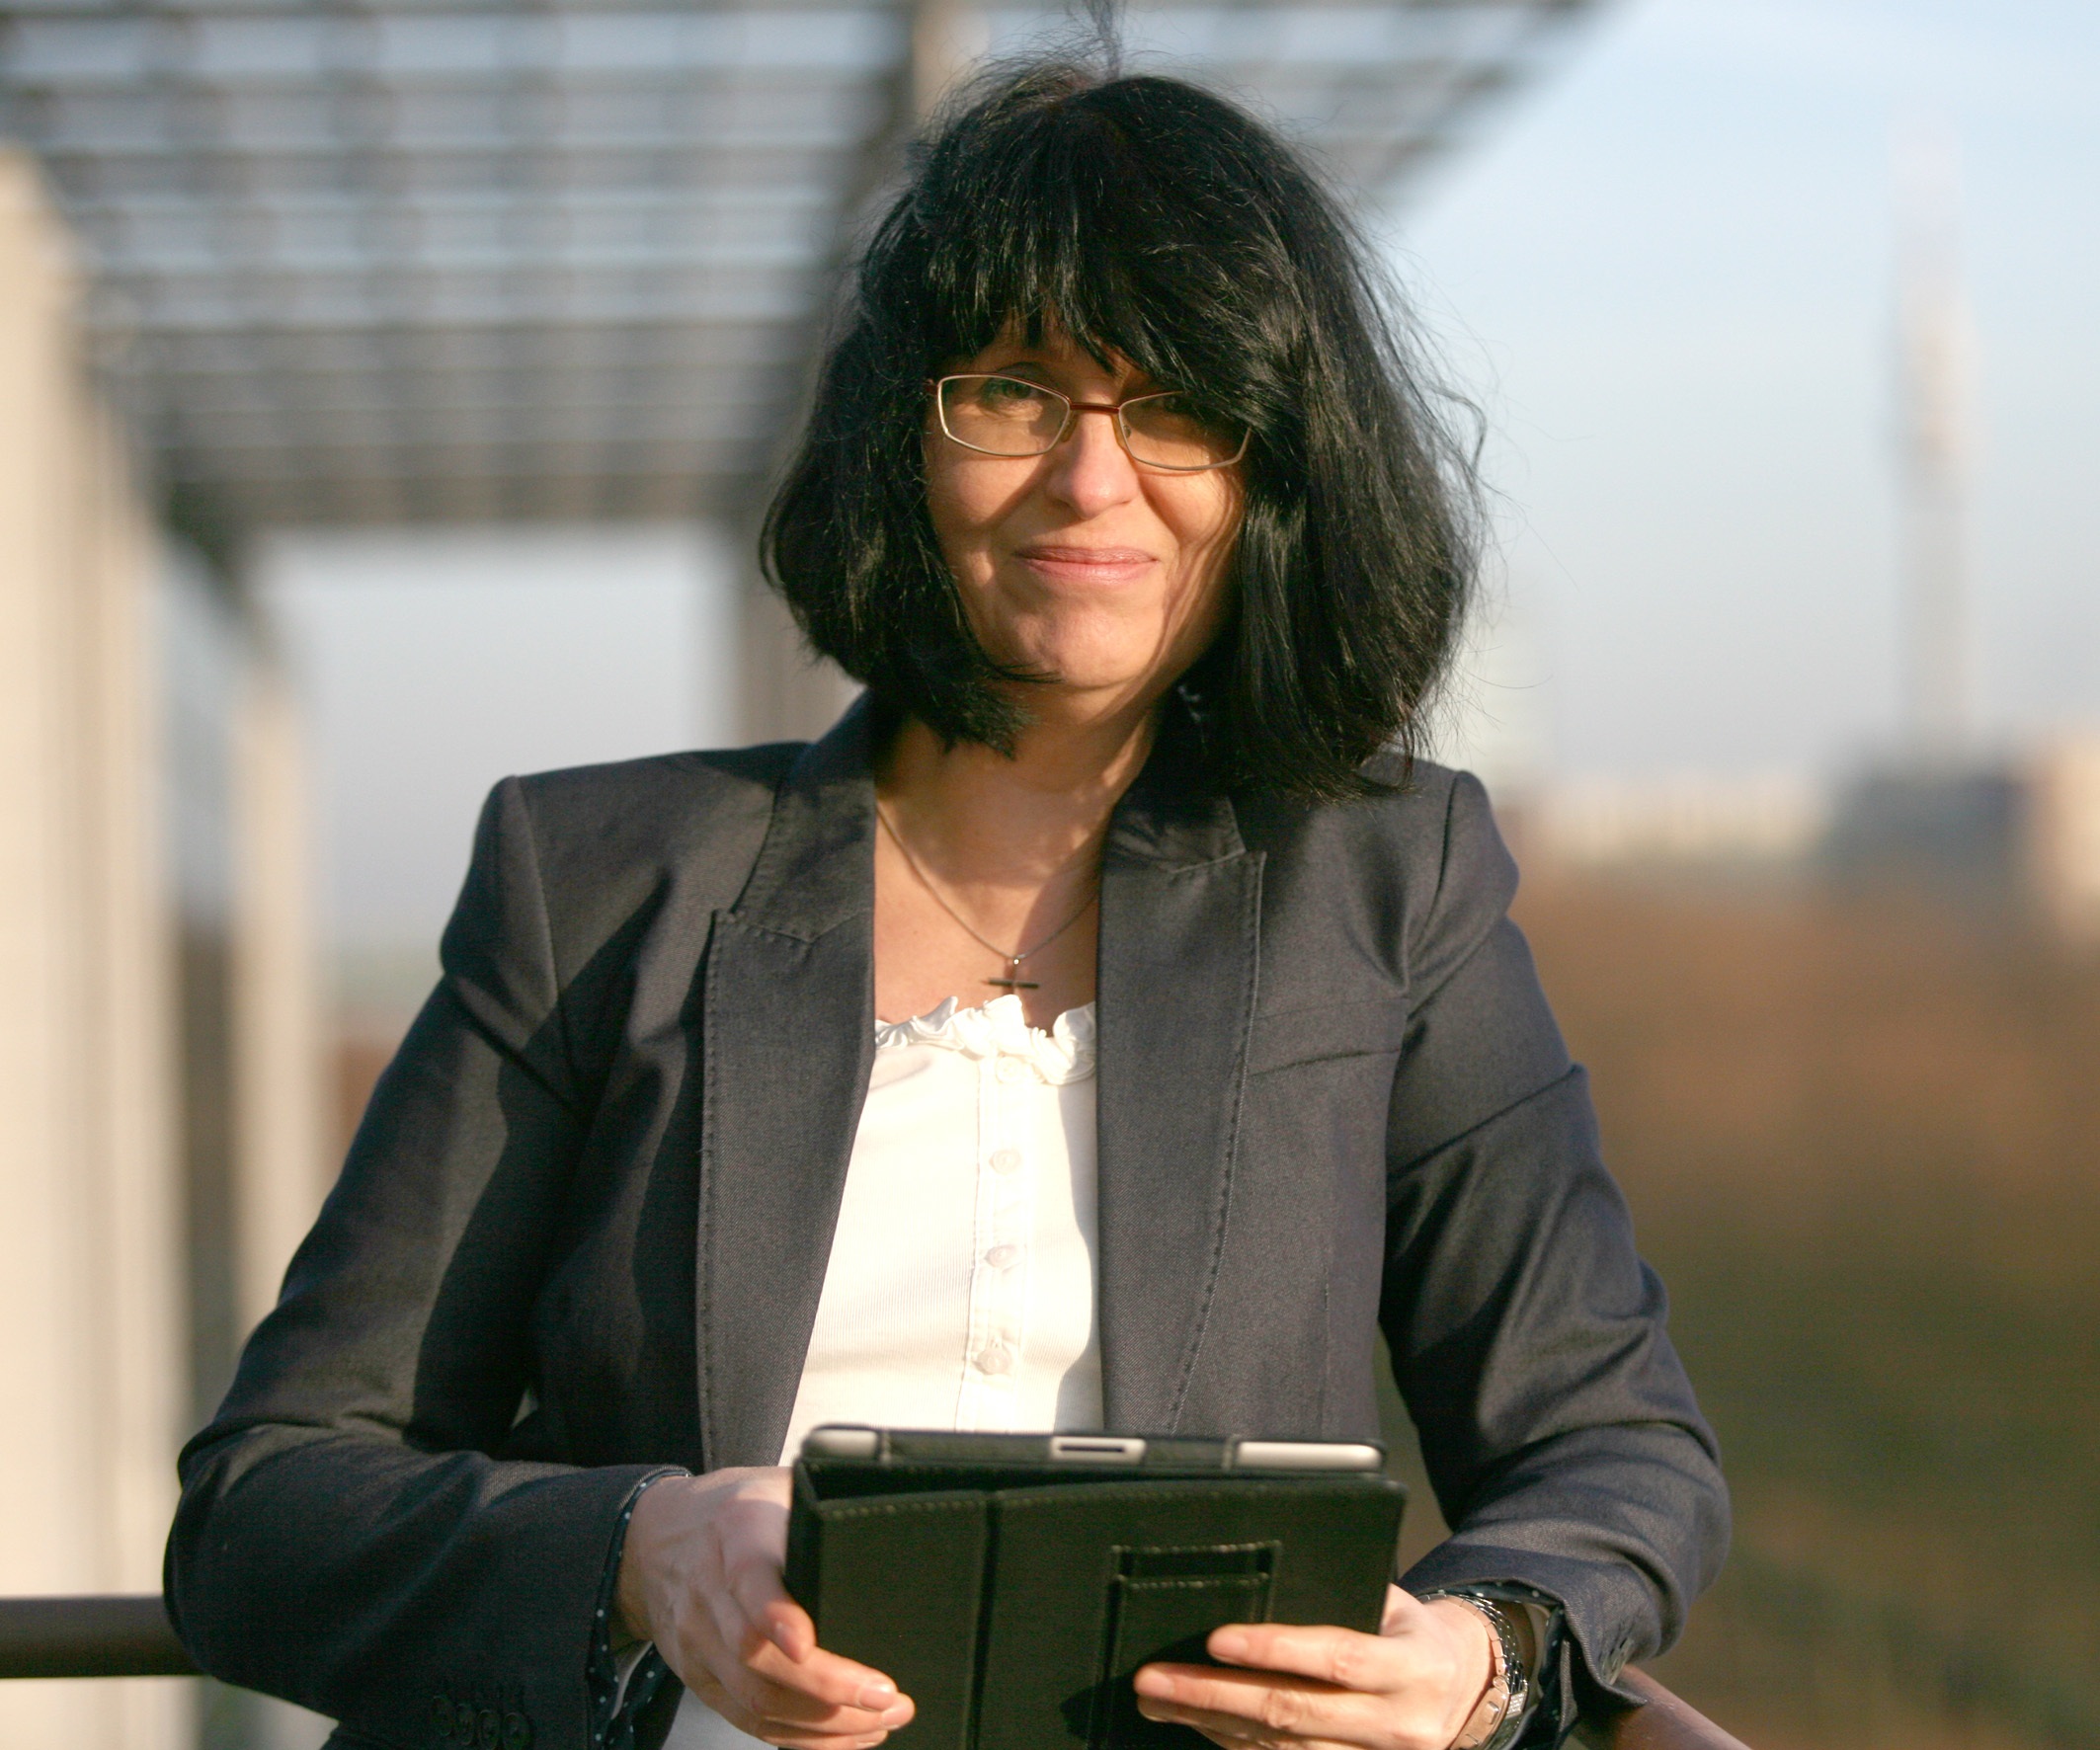
person, ipad, portrait, sitting, conversation, business woman, human positions, company founder